Serrano pepper

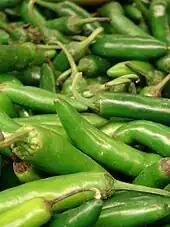
Close-up of unripe serrano peppers

Mature serrano pepper plants reach a height of . Each plant can produce up to 50 pepper berries (not true botanical pods). The fruit can be harvested while they are green or ripe. Unripe serrano peppers are green, but the color varies at maturity; common colors for the ripe fruit are green, red, brown, orange, and yellow. Serrano peppers do better in soils with a pH between 7.0 and 8.5 in warm temperatures above and have a low tolerance for frost.